Ottawa Road 174

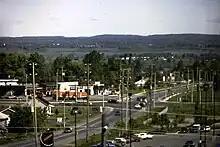
Highway 17 & Champlain St. intersection at Place d'Orléans in 1982

The portion of Highway17 immediately east of Montreal Road quickly became known for routine fatal accidents. During the course of a 27-month study conducted between 1966 and 1969, 56deaths occurred on what had by then become known as the "killer strip".